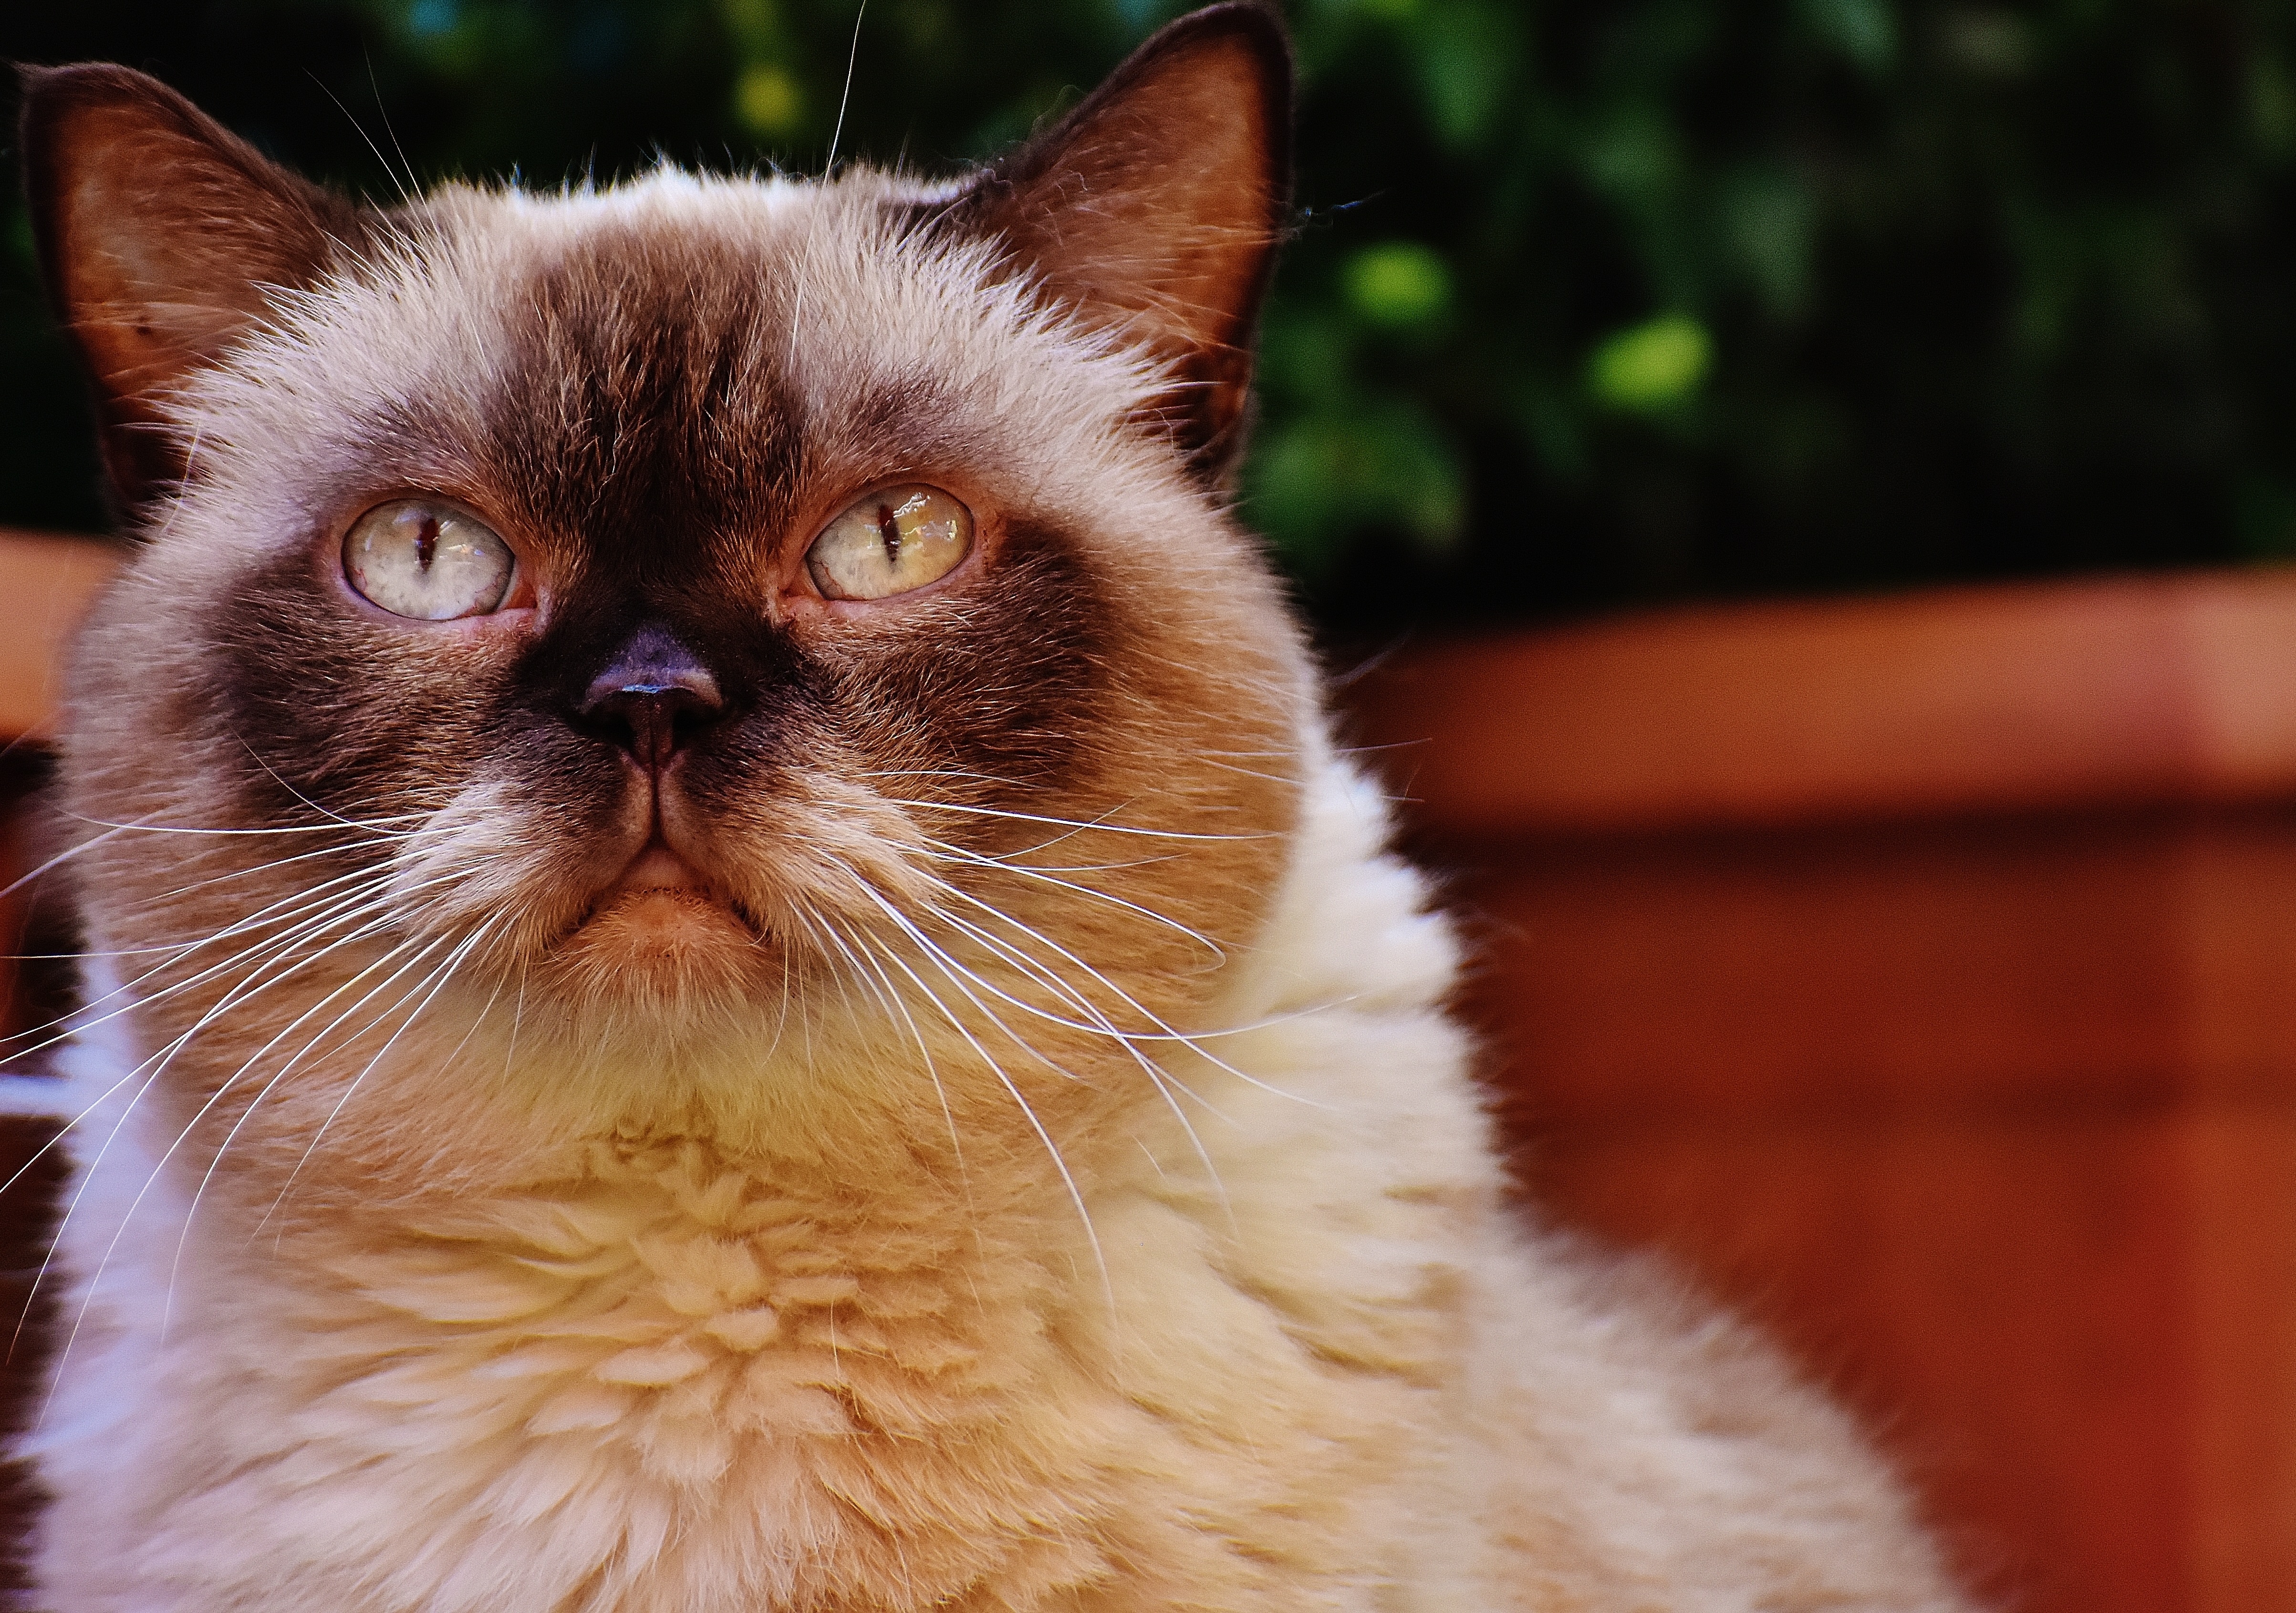
sweet, cute, fur, kitten, cat, brown, mammal, blue eye, thoroughbred, nose, whiskers, relaxation, beige, vertebrate, mieze, relaxed, british shorthair, small to medium sized cats, cat like mammal, carnivoran, domestic short haired cat, domestic long haired cat